Palazzo Ferro Fini

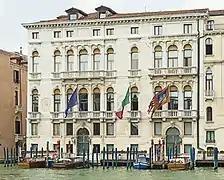
Palazzo Flangini Fini

The Palazzo Fini was started by Tommaso Flangini, a wealthy Greek tax lawyer from Corfu. In 1620 he rented a house on the Grand Canal owned by the Contarini family, who promised to renovate the building which was in dilapidated condition. In 1638, Flangini bought the building and its neighbor, razed them to the ground, and put up a new building completed in 1640. After Flangini's daughter died without heirs, the building was inherited by the Greek community of Venice, to be sold and the proceeds used to support young Greeks. In 1662, Jerome Fini bought the palace. He was also a wealthy tax lawyer, from a Greek family that had moved from Cyprus in the 16th century. Fini paid the large sum of 120,000 ducats for the palace and other real estate in the province.